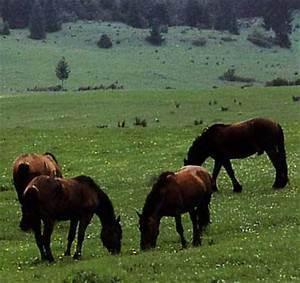
horse